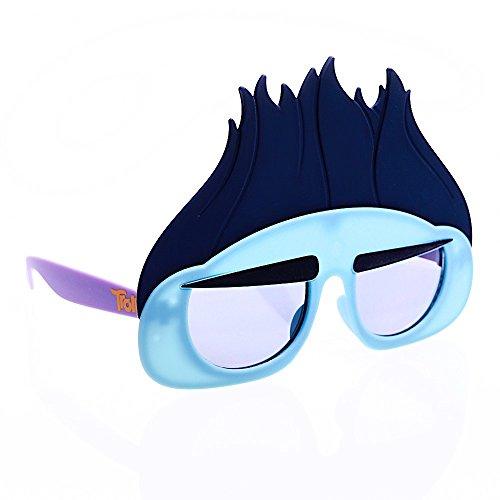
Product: Sun-Staches Costume Sunglasses Lil' Characters Trolls Branch Party Favors UV400
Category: Toys & Games | Party Supplies | Party Packs
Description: All Sun-Staches Sunglasses provide 100% UV400 protection and impact resistant lenses because we care.
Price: $9.99
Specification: ProductDimensions:9x1x7inches|ItemWeight:1.6ounces|ShippingWeight:1.6ounces(Viewshippingratesandpolicies)|DomesticShipping:ItemcanbeshippedwithinU.S.|InternationalShipping:ThisitemcanbeshippedtoselectcountriesoutsideoftheU.S.LearnMore|ASIN:B079S7BHS2|Itemmodelnumber:SG3197|Manufacturerrecommendedage:3yearsandup